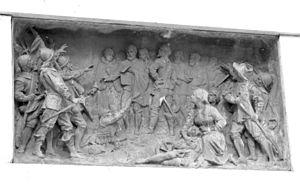
Détail du monument commémorant le siège de 1616, Saint-Jean de Losne, Côte-d'Or, Bourgogne, FRANCE
Le siège de Saint-Jean de Losne de 1636 est une bataille eu lieu du 25 octobre au 3 novembre 1636 durant la guerre de Dix ans, l'épisode comtois de la guerre de trente ans. Elle oppose l'armée impériale et lorraine de Mathias Gallas à la petite garnison française de Claude Rochefort d'Ailly de Saint-Point.